Lyndon Hooper

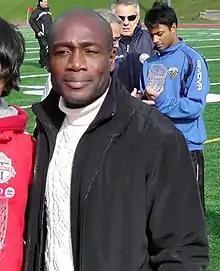
Hooper in 2010

Lyndon Hooper (born May 30, 1966) is a Canadian former professional soccer player and former assistant coach of the Toronto Lynx soccer team of the United Soccer Leagues First Division. A former midfielder, he was a prominent Canadian international.